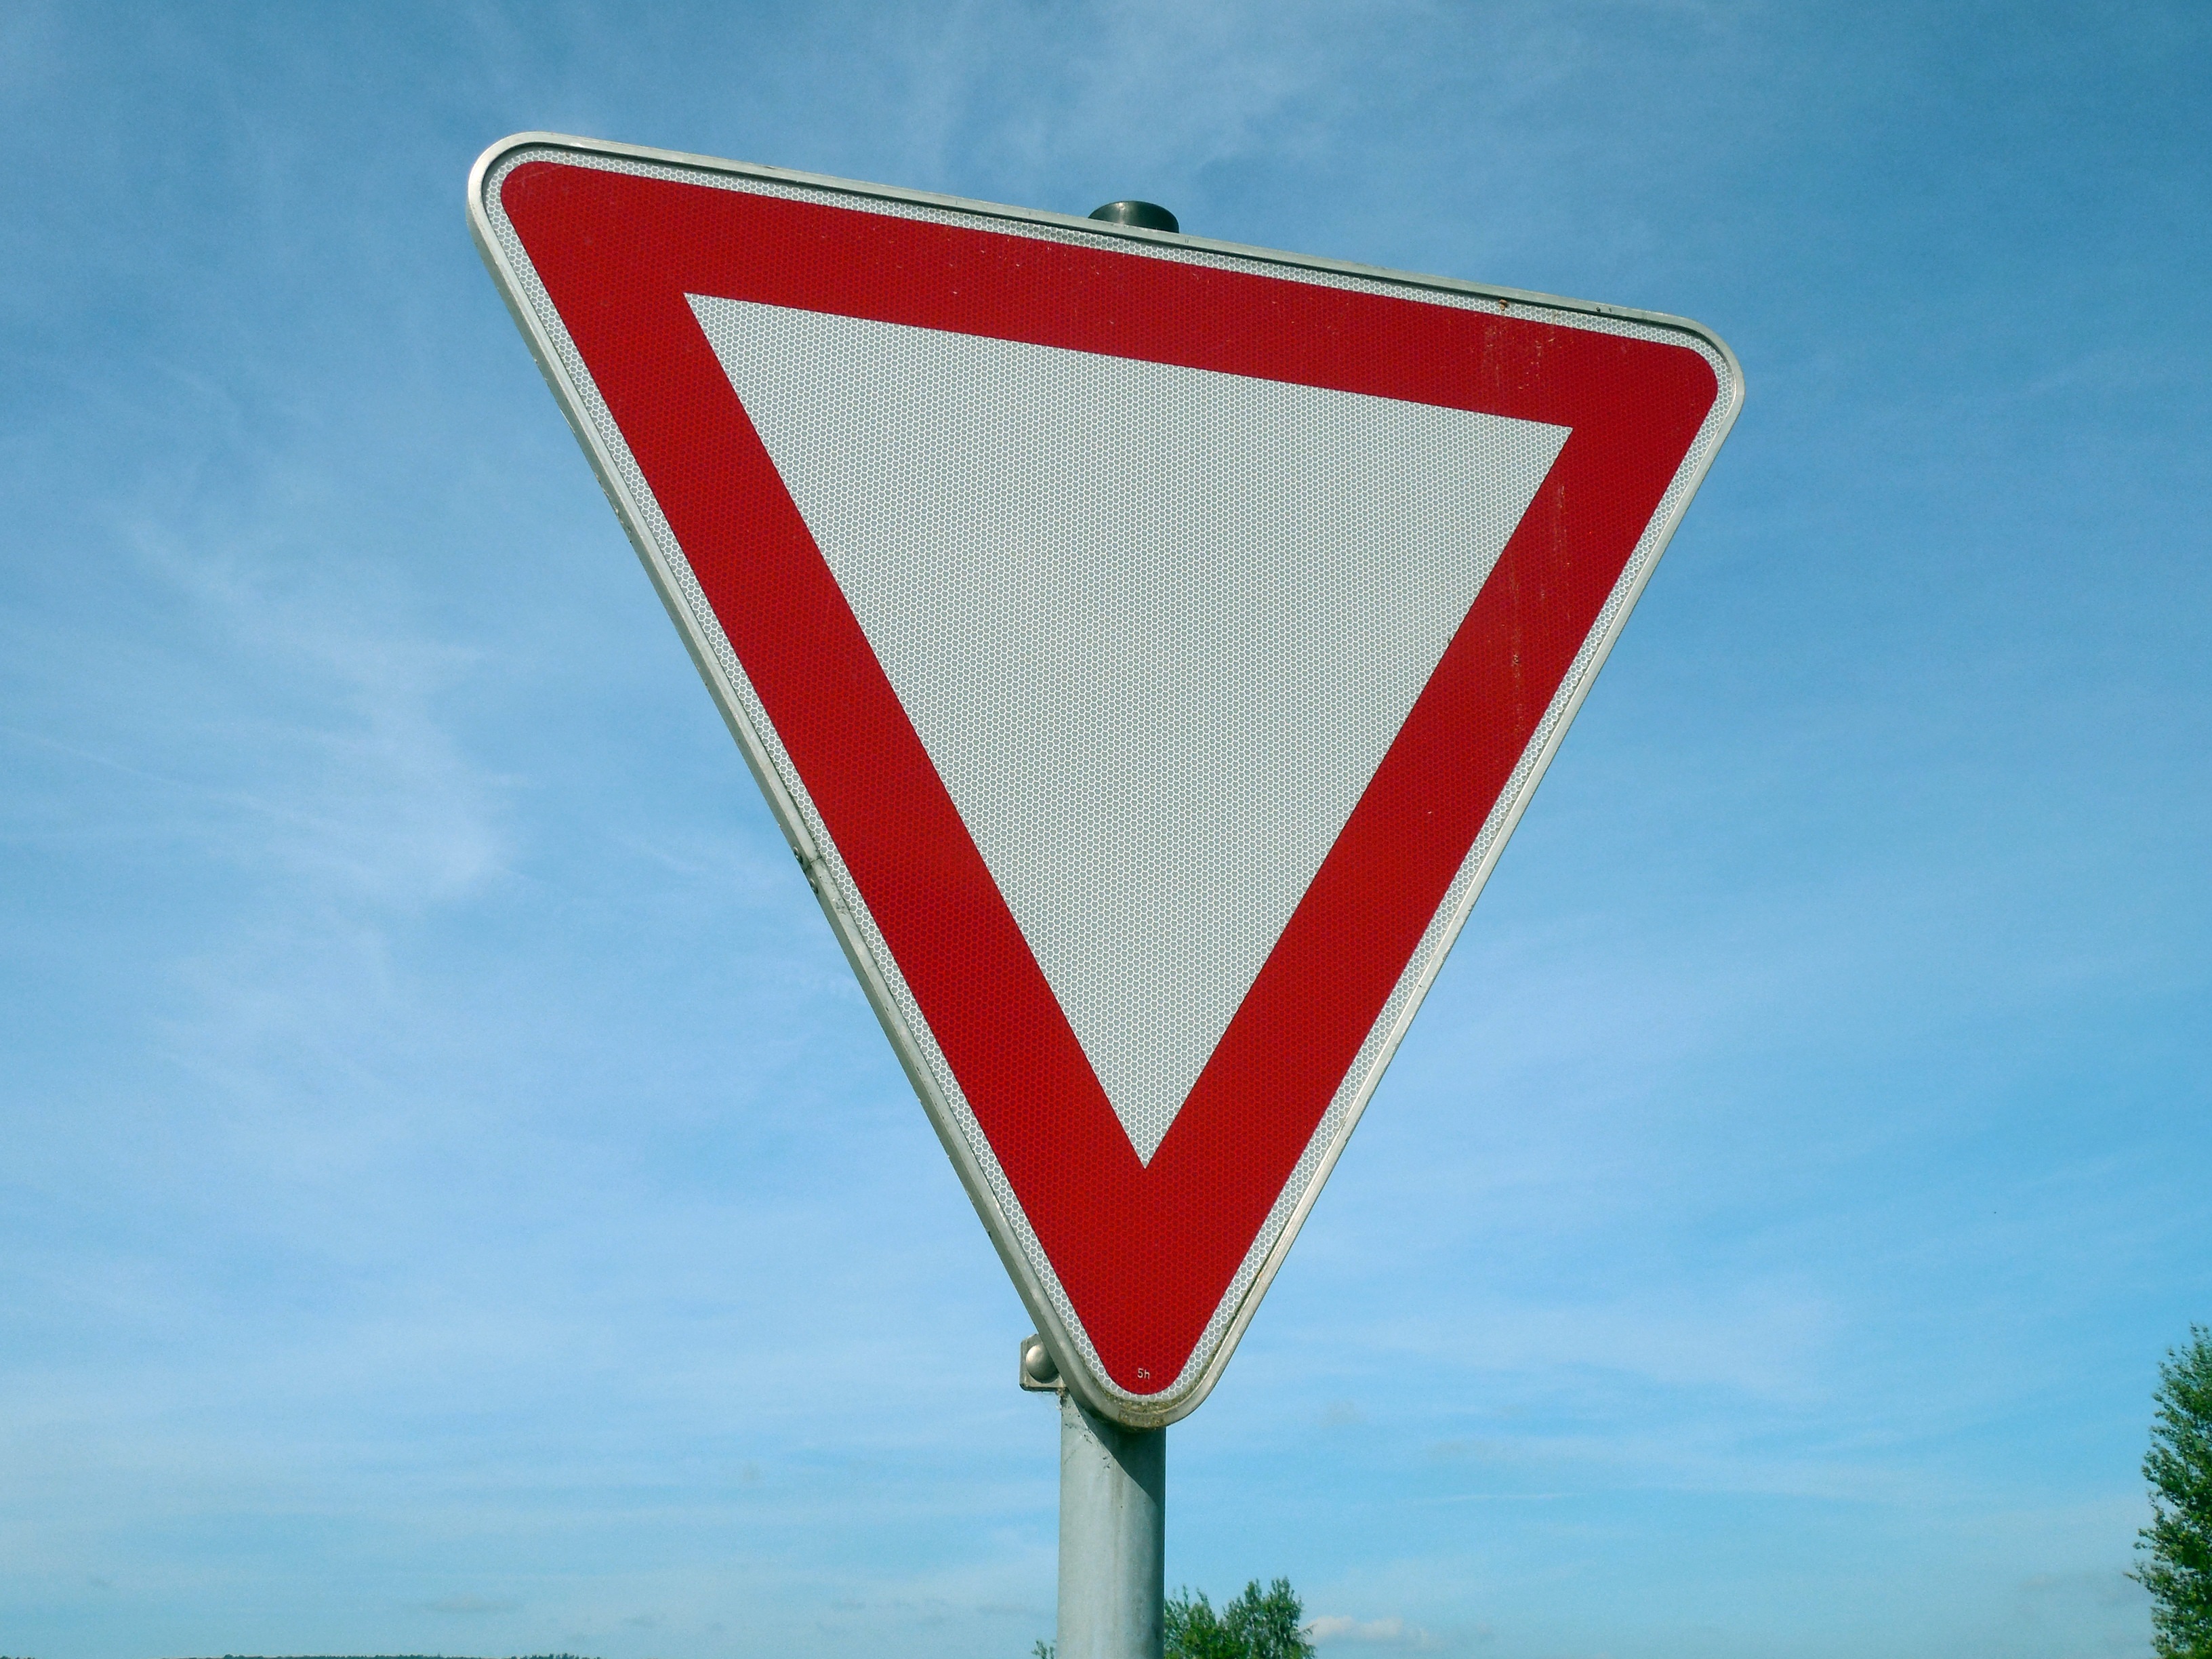
traffic, advertising, sign, line, flag, street sign, signage, note, road sign, stop sign, shield, turn, attention, main road, traffic sign, yield, right of way